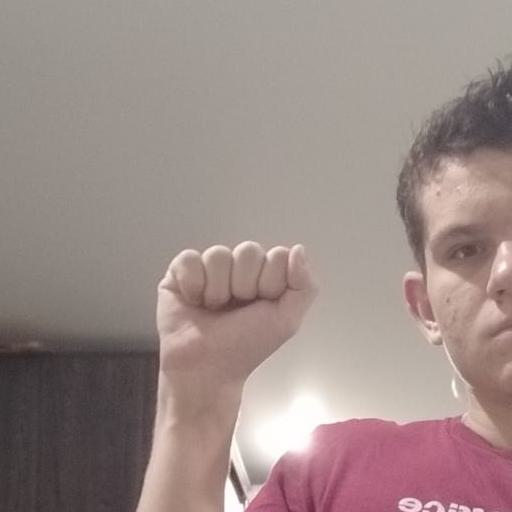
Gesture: fist